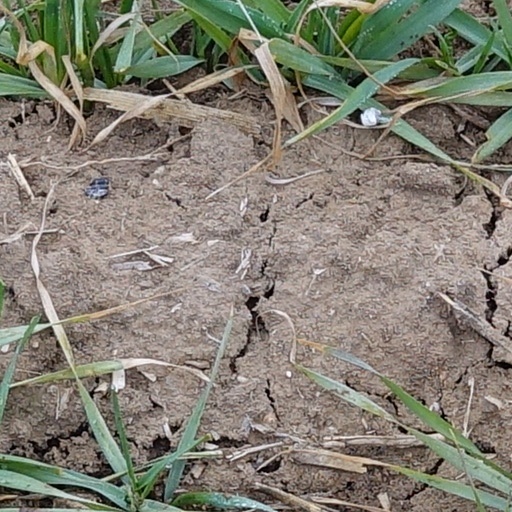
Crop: wheat